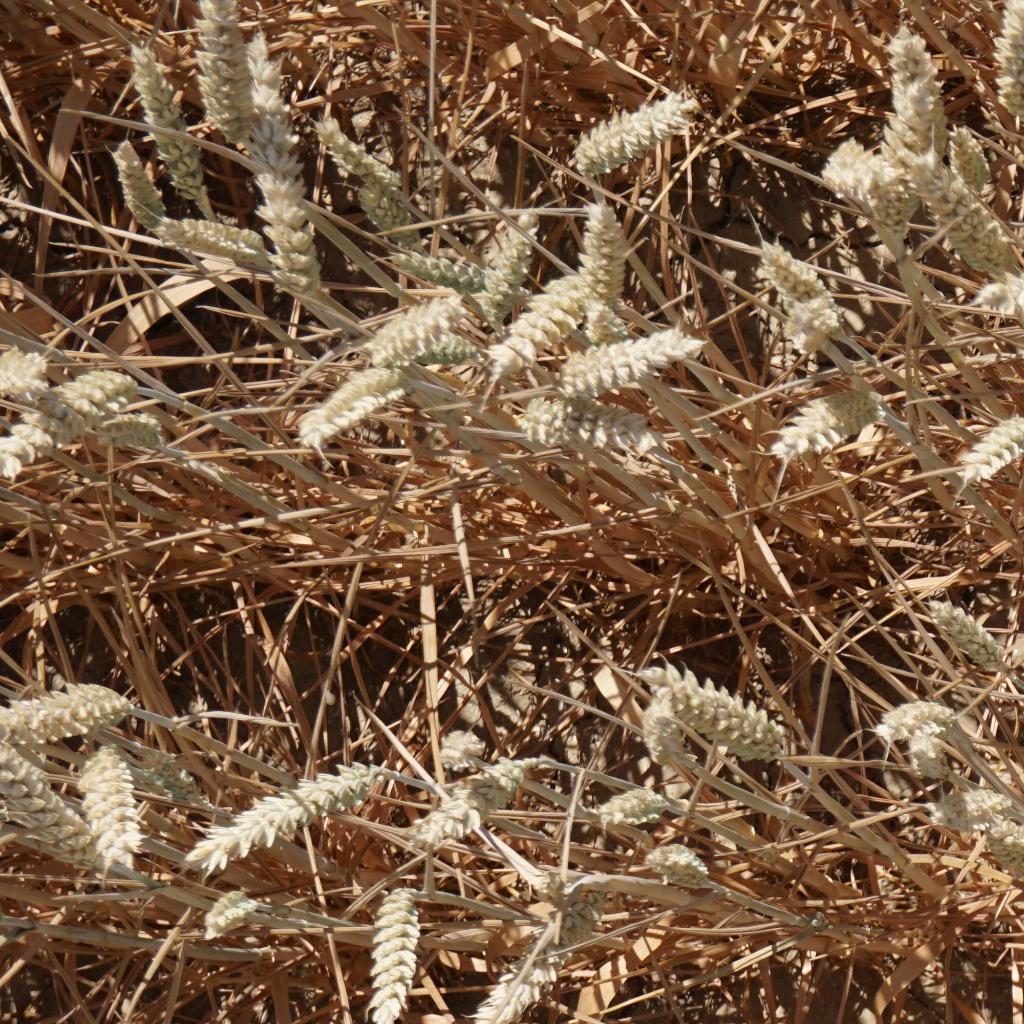
Country: France
Location: Gréoux
Wheat development stage: Filling - Ripening